Eike Onnen

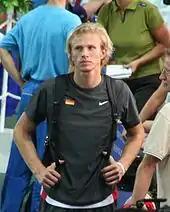
Eike Onnen in 2007

He comes from a sporting family with sister Imke also being a high jumper while mother Astrid Fredebold-Onnen a former heptathlete.